Cello technique

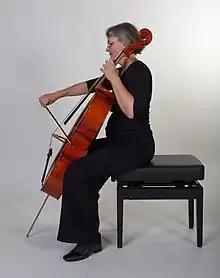
A cellist demonstrating playing technique

Playing the cello is done while seated with the instrument supported on the floor. The fingertips of the left hand stop the strings on the fingerboard to determine the pitch of the fingered note. The right hand plucks or bows the strings to sound the notes.